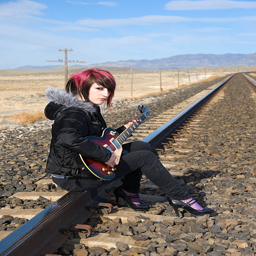
young woman sitting on the train tracks with guitar